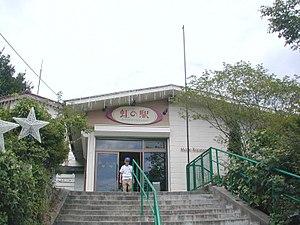
Le Téléphérique Maya est une ligne aérienne exploitée par la fondation publique du développement urbain de la ville de Kobe localisée dans la ville de Kōbe, dans la préfecture de Hyōgo au Japon. Avec le funiculaire de la ligne Maya Cable, l'ensemble forme officiellement la ligne Maya View Line Yume-Sanpo. La ligne permet d'accéder au Mont Maya et le point d’observation de Kikuseidai, l'un des Trois plus beaux paysages de nuit du Japon.